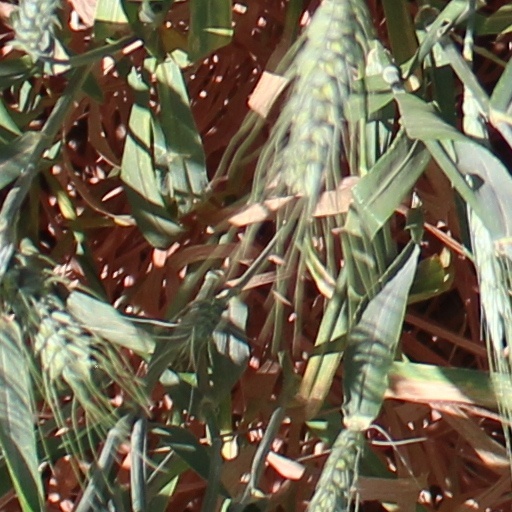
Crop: wheat